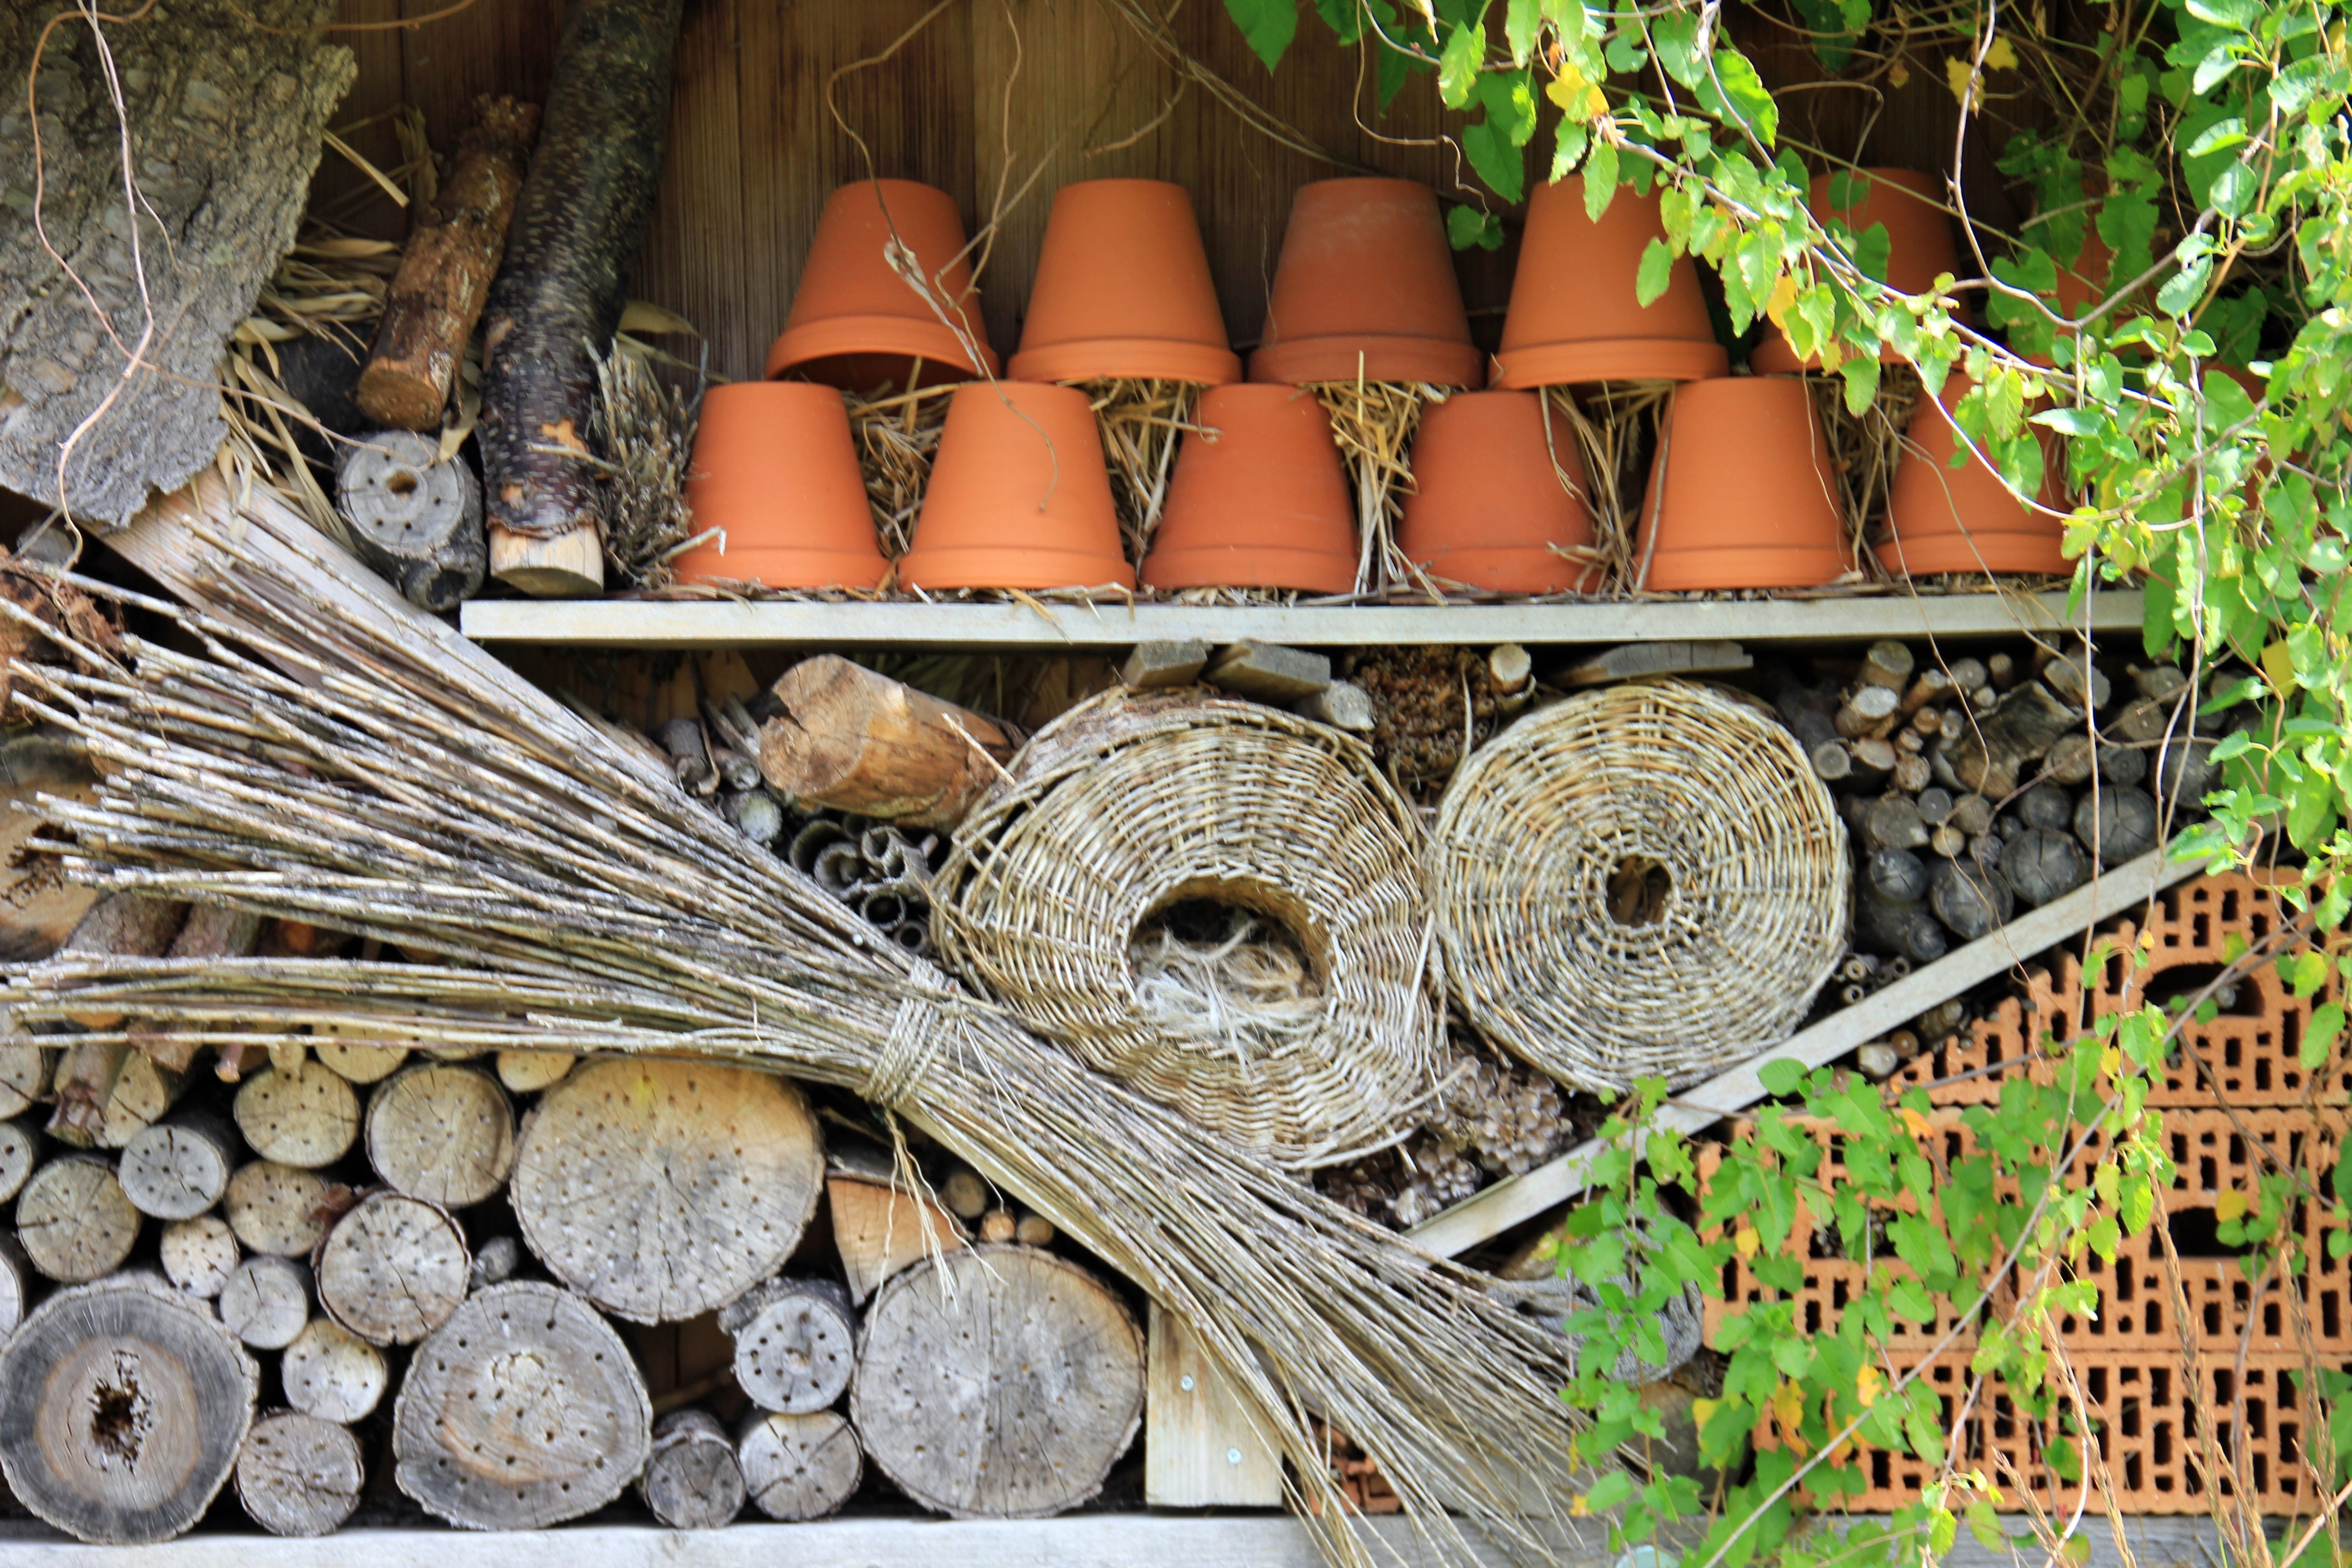
nature, wood, animal, insect, hotel, animals, carving